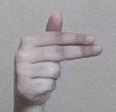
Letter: ghain